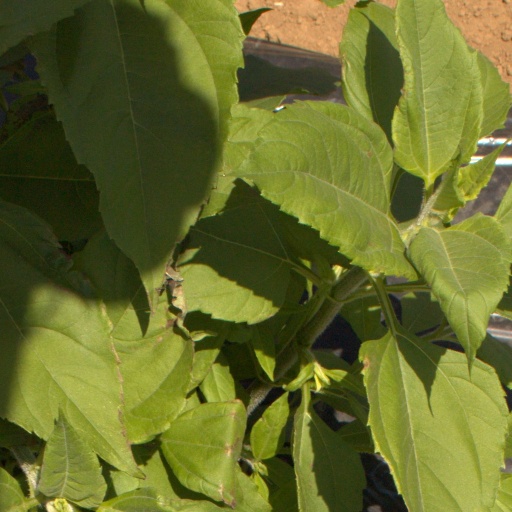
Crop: Jerusalem artichoke